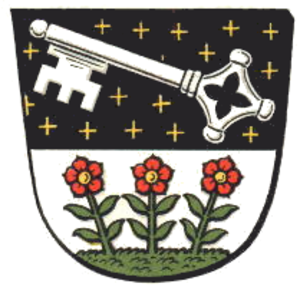
Wiesoppenheim est depuis le 7 juin 1969 un quartier de Worms au Sud du Wonnegau. Le village est situé à quelque 6 km au Sud-ouest du centre-ville, au Sud de Hesse rhénane sur l'Eisbach et près de la A 61. Il a une superficie de 310,3 ha donc 2,9 % de celle de Worms.